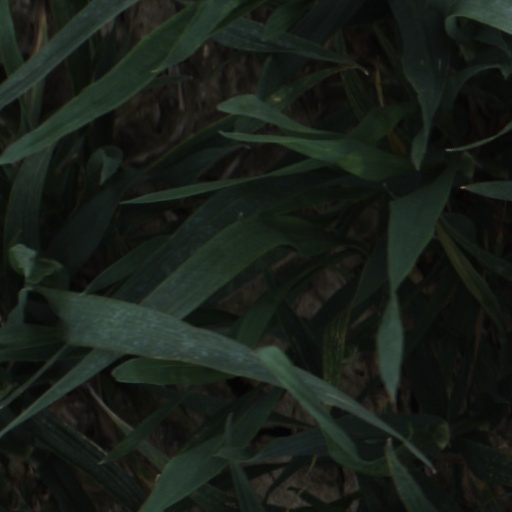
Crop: wheat